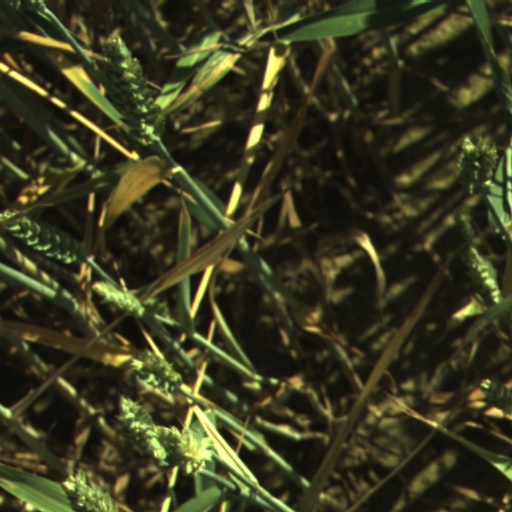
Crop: wheat